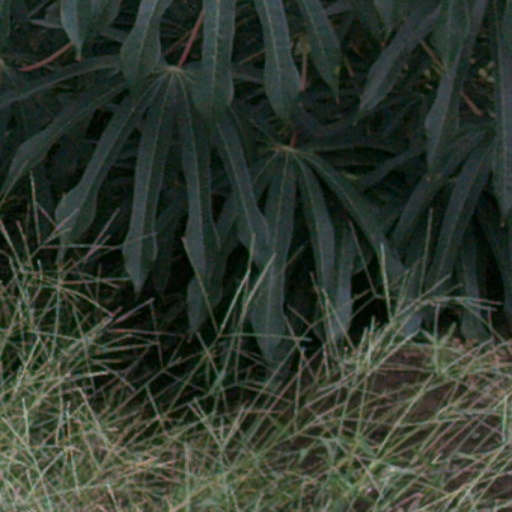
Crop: cassava